Violet Chachki

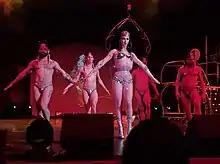
Chachki performing for Werq the World in 2019

In May 2019, she attended the Met Gala, where the theme was "", wearing a glove-shaped Moschino dress which was altered by Jeremy Scott. Thus, she became one of the first drag queens at the event, alongside Aquaria and RuPaul. In June 2019, a panel of judges from "New York" magazine placed Violet Chachki 16th on their list of "the most powerful drag queens in America", a ranking of 100 former "Drag Race" contestants.